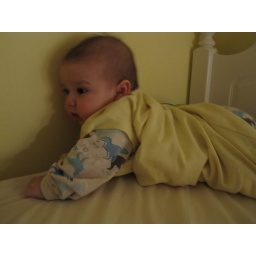
Aidan rolling around on the bed before bedtime. Unfortunately, the wall stopped him.